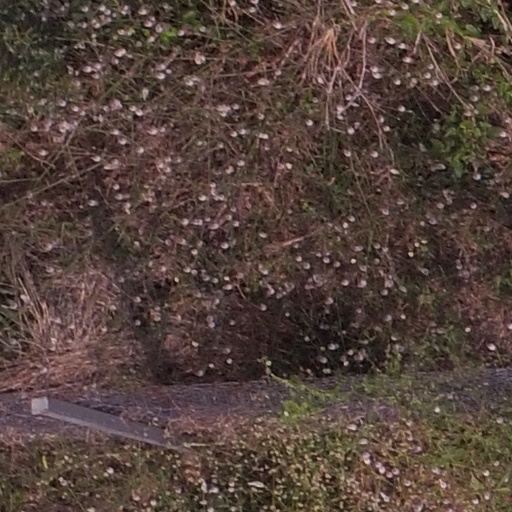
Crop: maize; corn